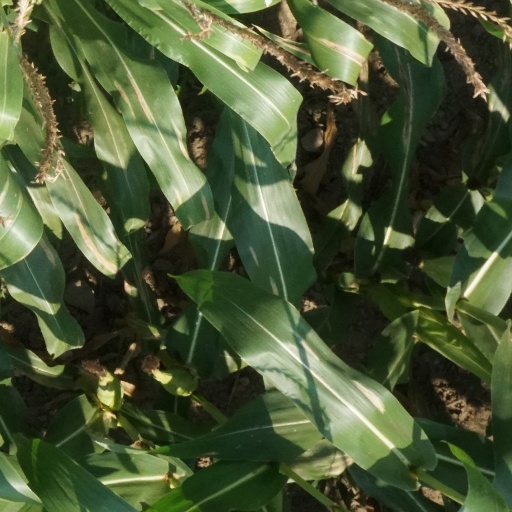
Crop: maize; corn